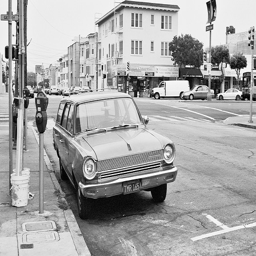
A car parked in front of a parking meter on a street.
A car parked in the street next to a parking meter.
An older model car parked on the street next to a parking meter.
A black and white photo of a parked car
A station wagon car sitting next to a parking meter.